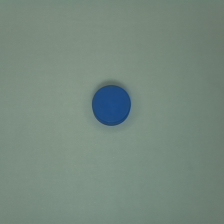
Color: blue
Cap type: standard cap